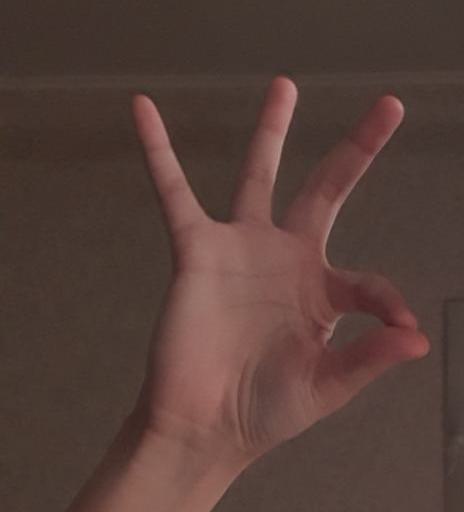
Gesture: ok